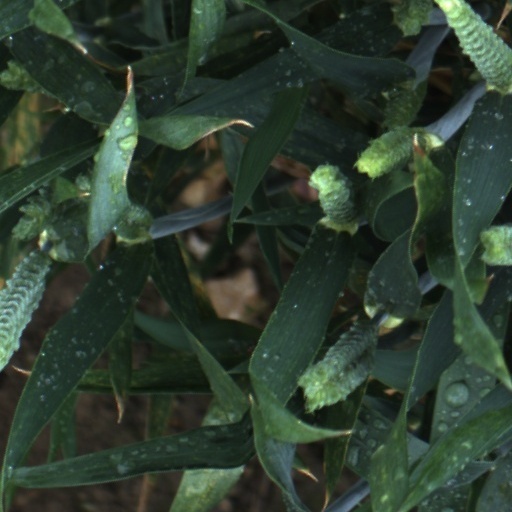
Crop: wheat